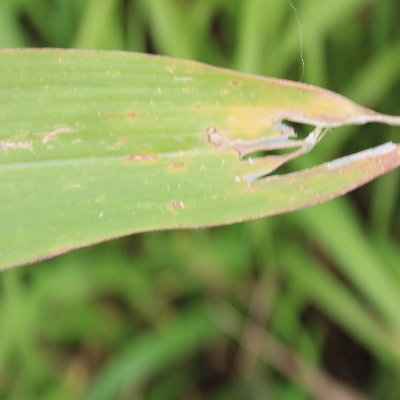
Crop: Maize
Condition: leaf spot